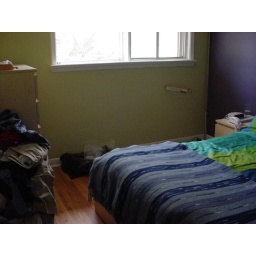
Our bedroom - laundry overflowing in corner, and curtains on floor still!